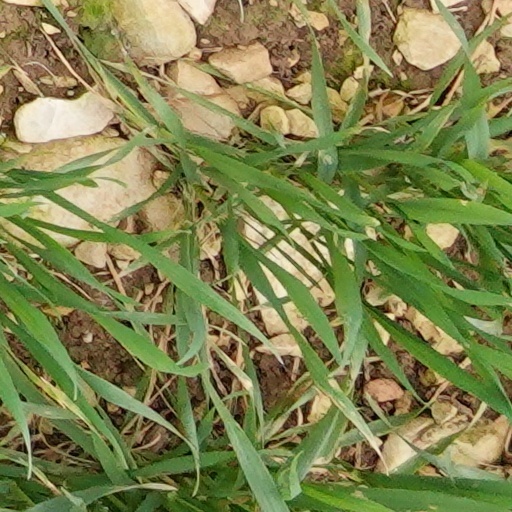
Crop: wheat